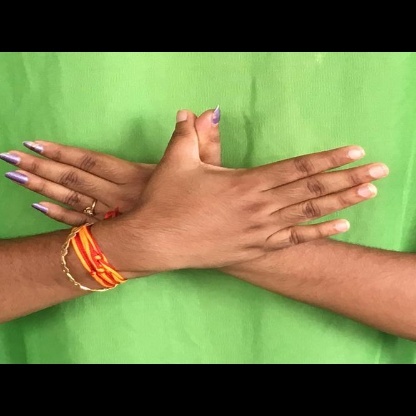
Mudra: Garuda